Hadley-Ludwick House

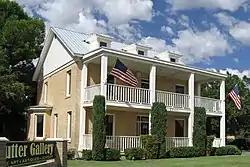
The house in 2009

The Hadley-Ludwick House is a historic house in Las Cruces, New Mexico. It was built in 1907 for Hiram Hadley, the founder of Las Cruces College, later known as New Mexico State University. The house was designed in the Colonial Revival architectural style. It has been listed on the National Register of Historic Places since April 3, 1991.